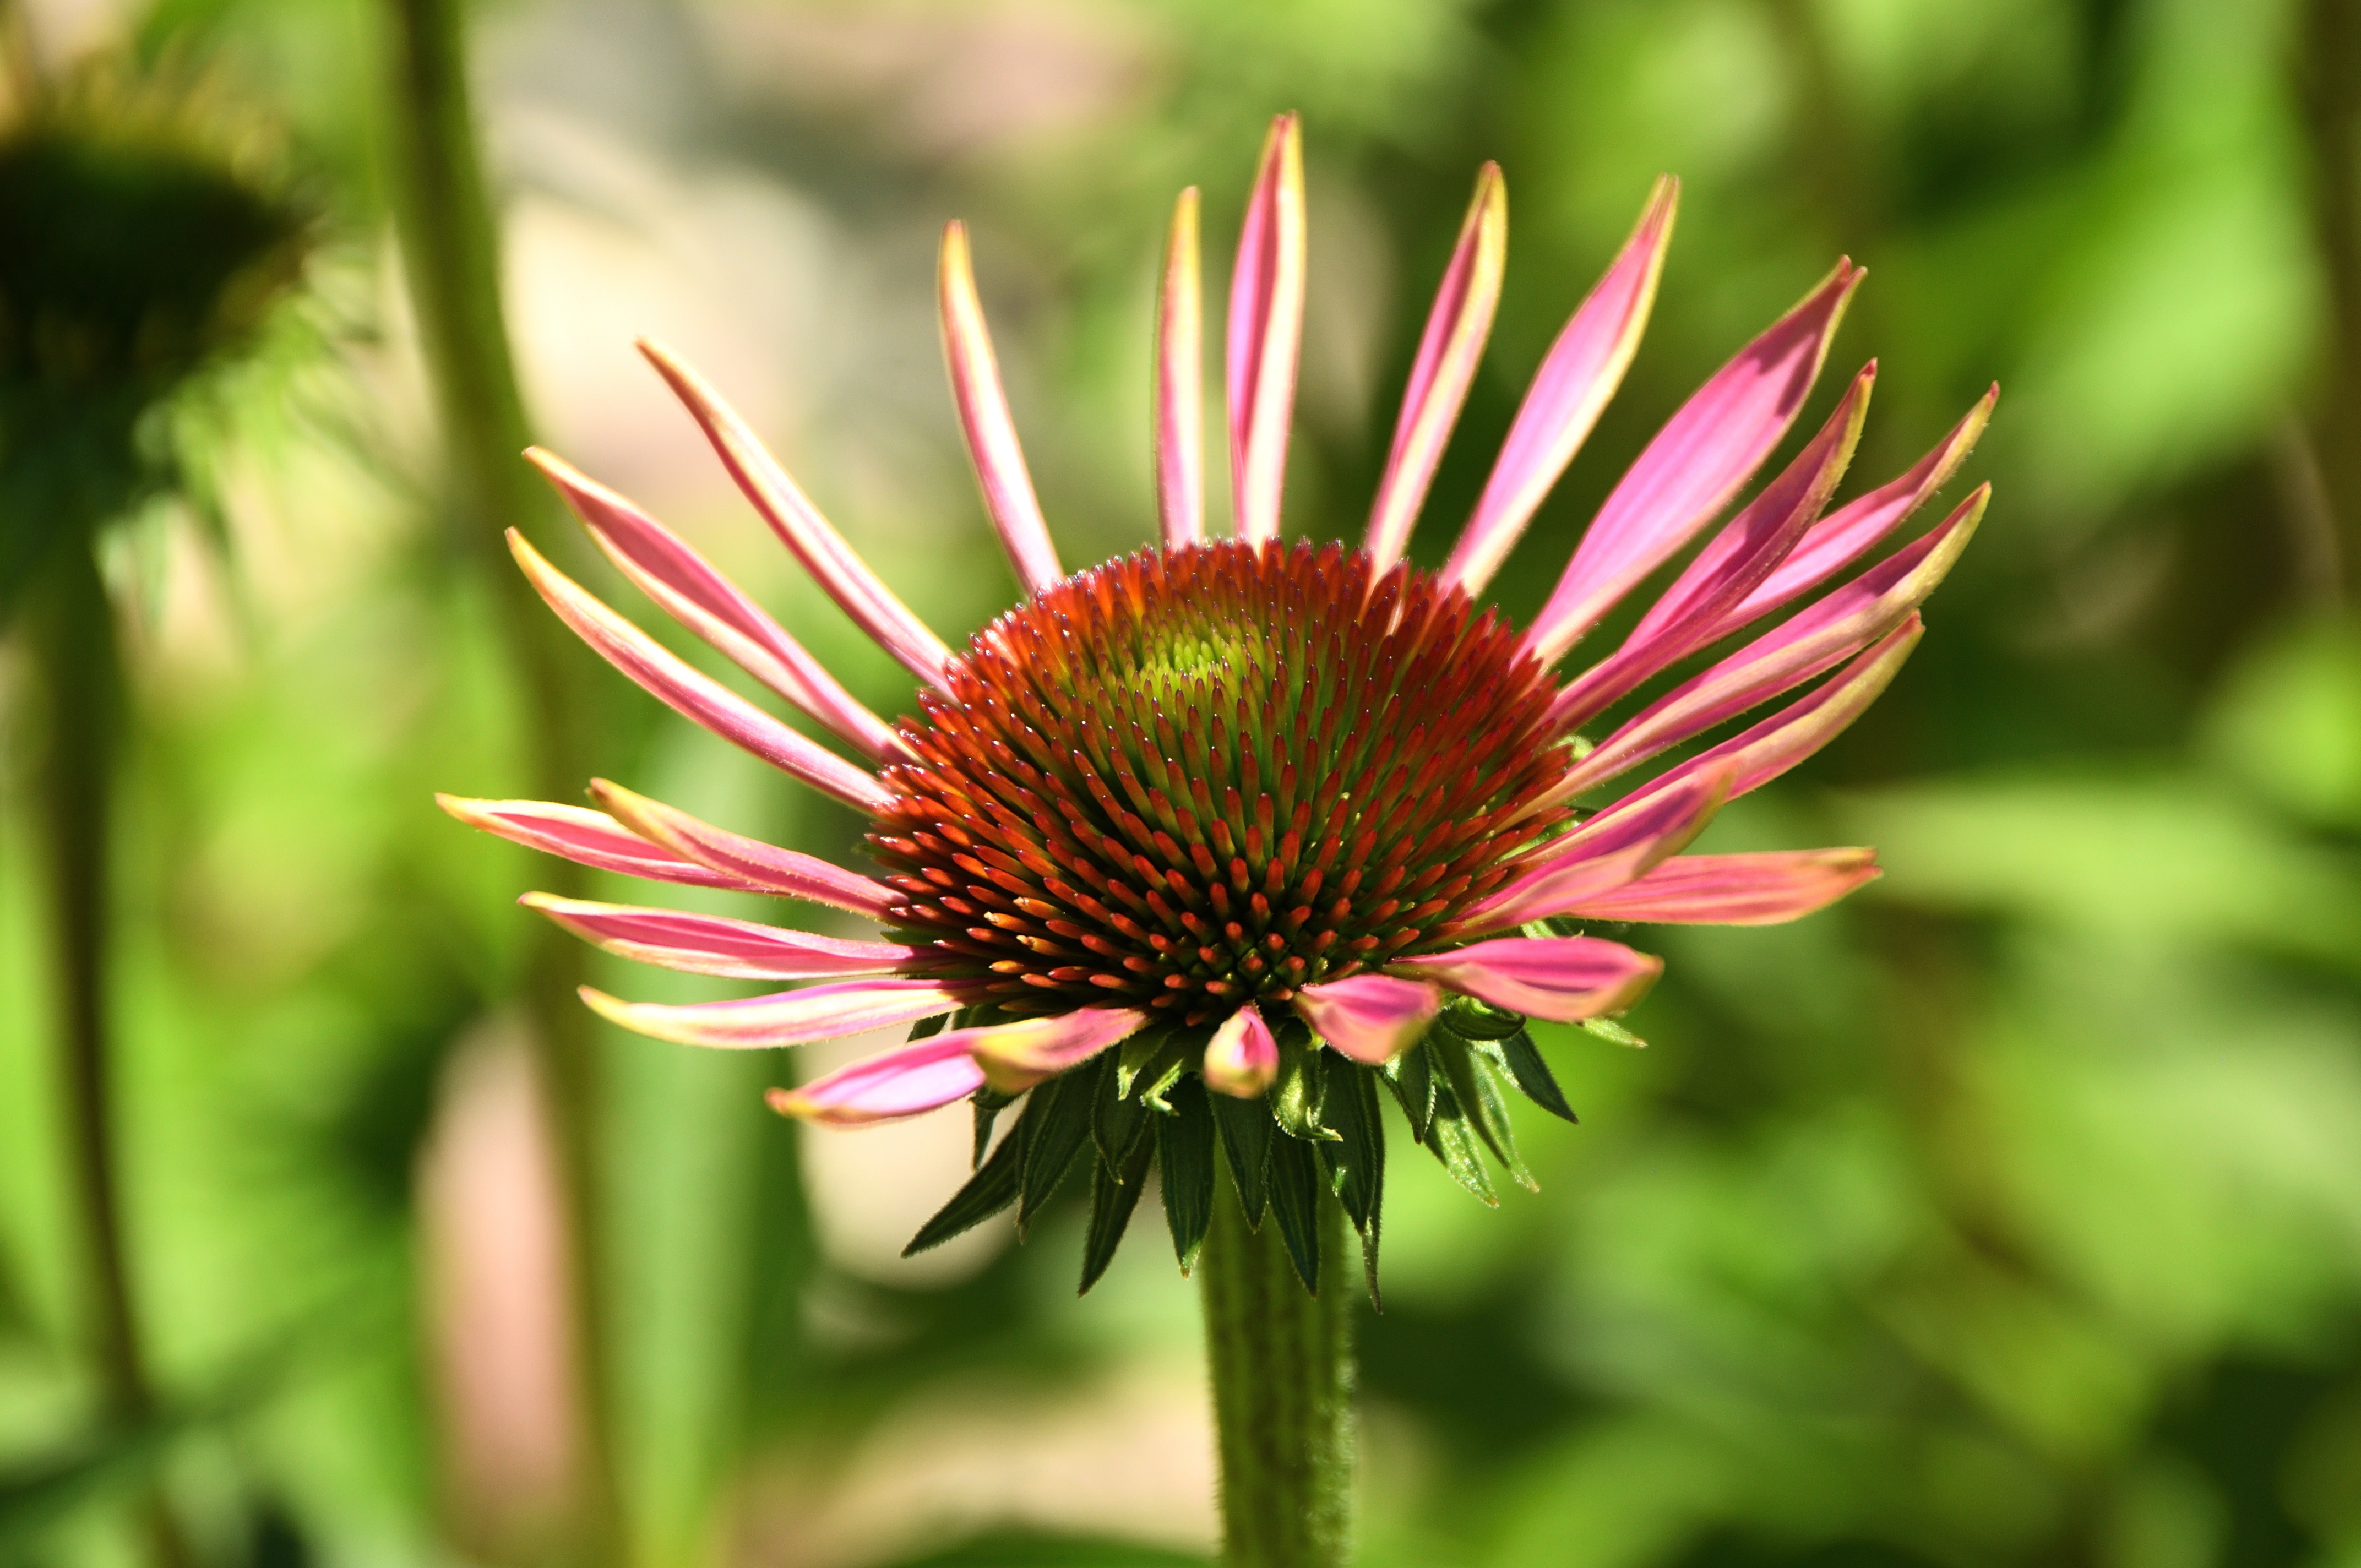
nature, blossom, plant, meadow, flower, petal, daisy, green, botany, flora, wildflower, close up, thistle, coneflower, nectar, macro photography, flowering plant, daisy family, plant stem, land plant